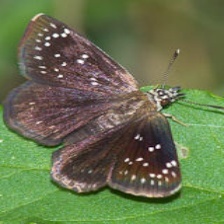
Species: SOOTYWING